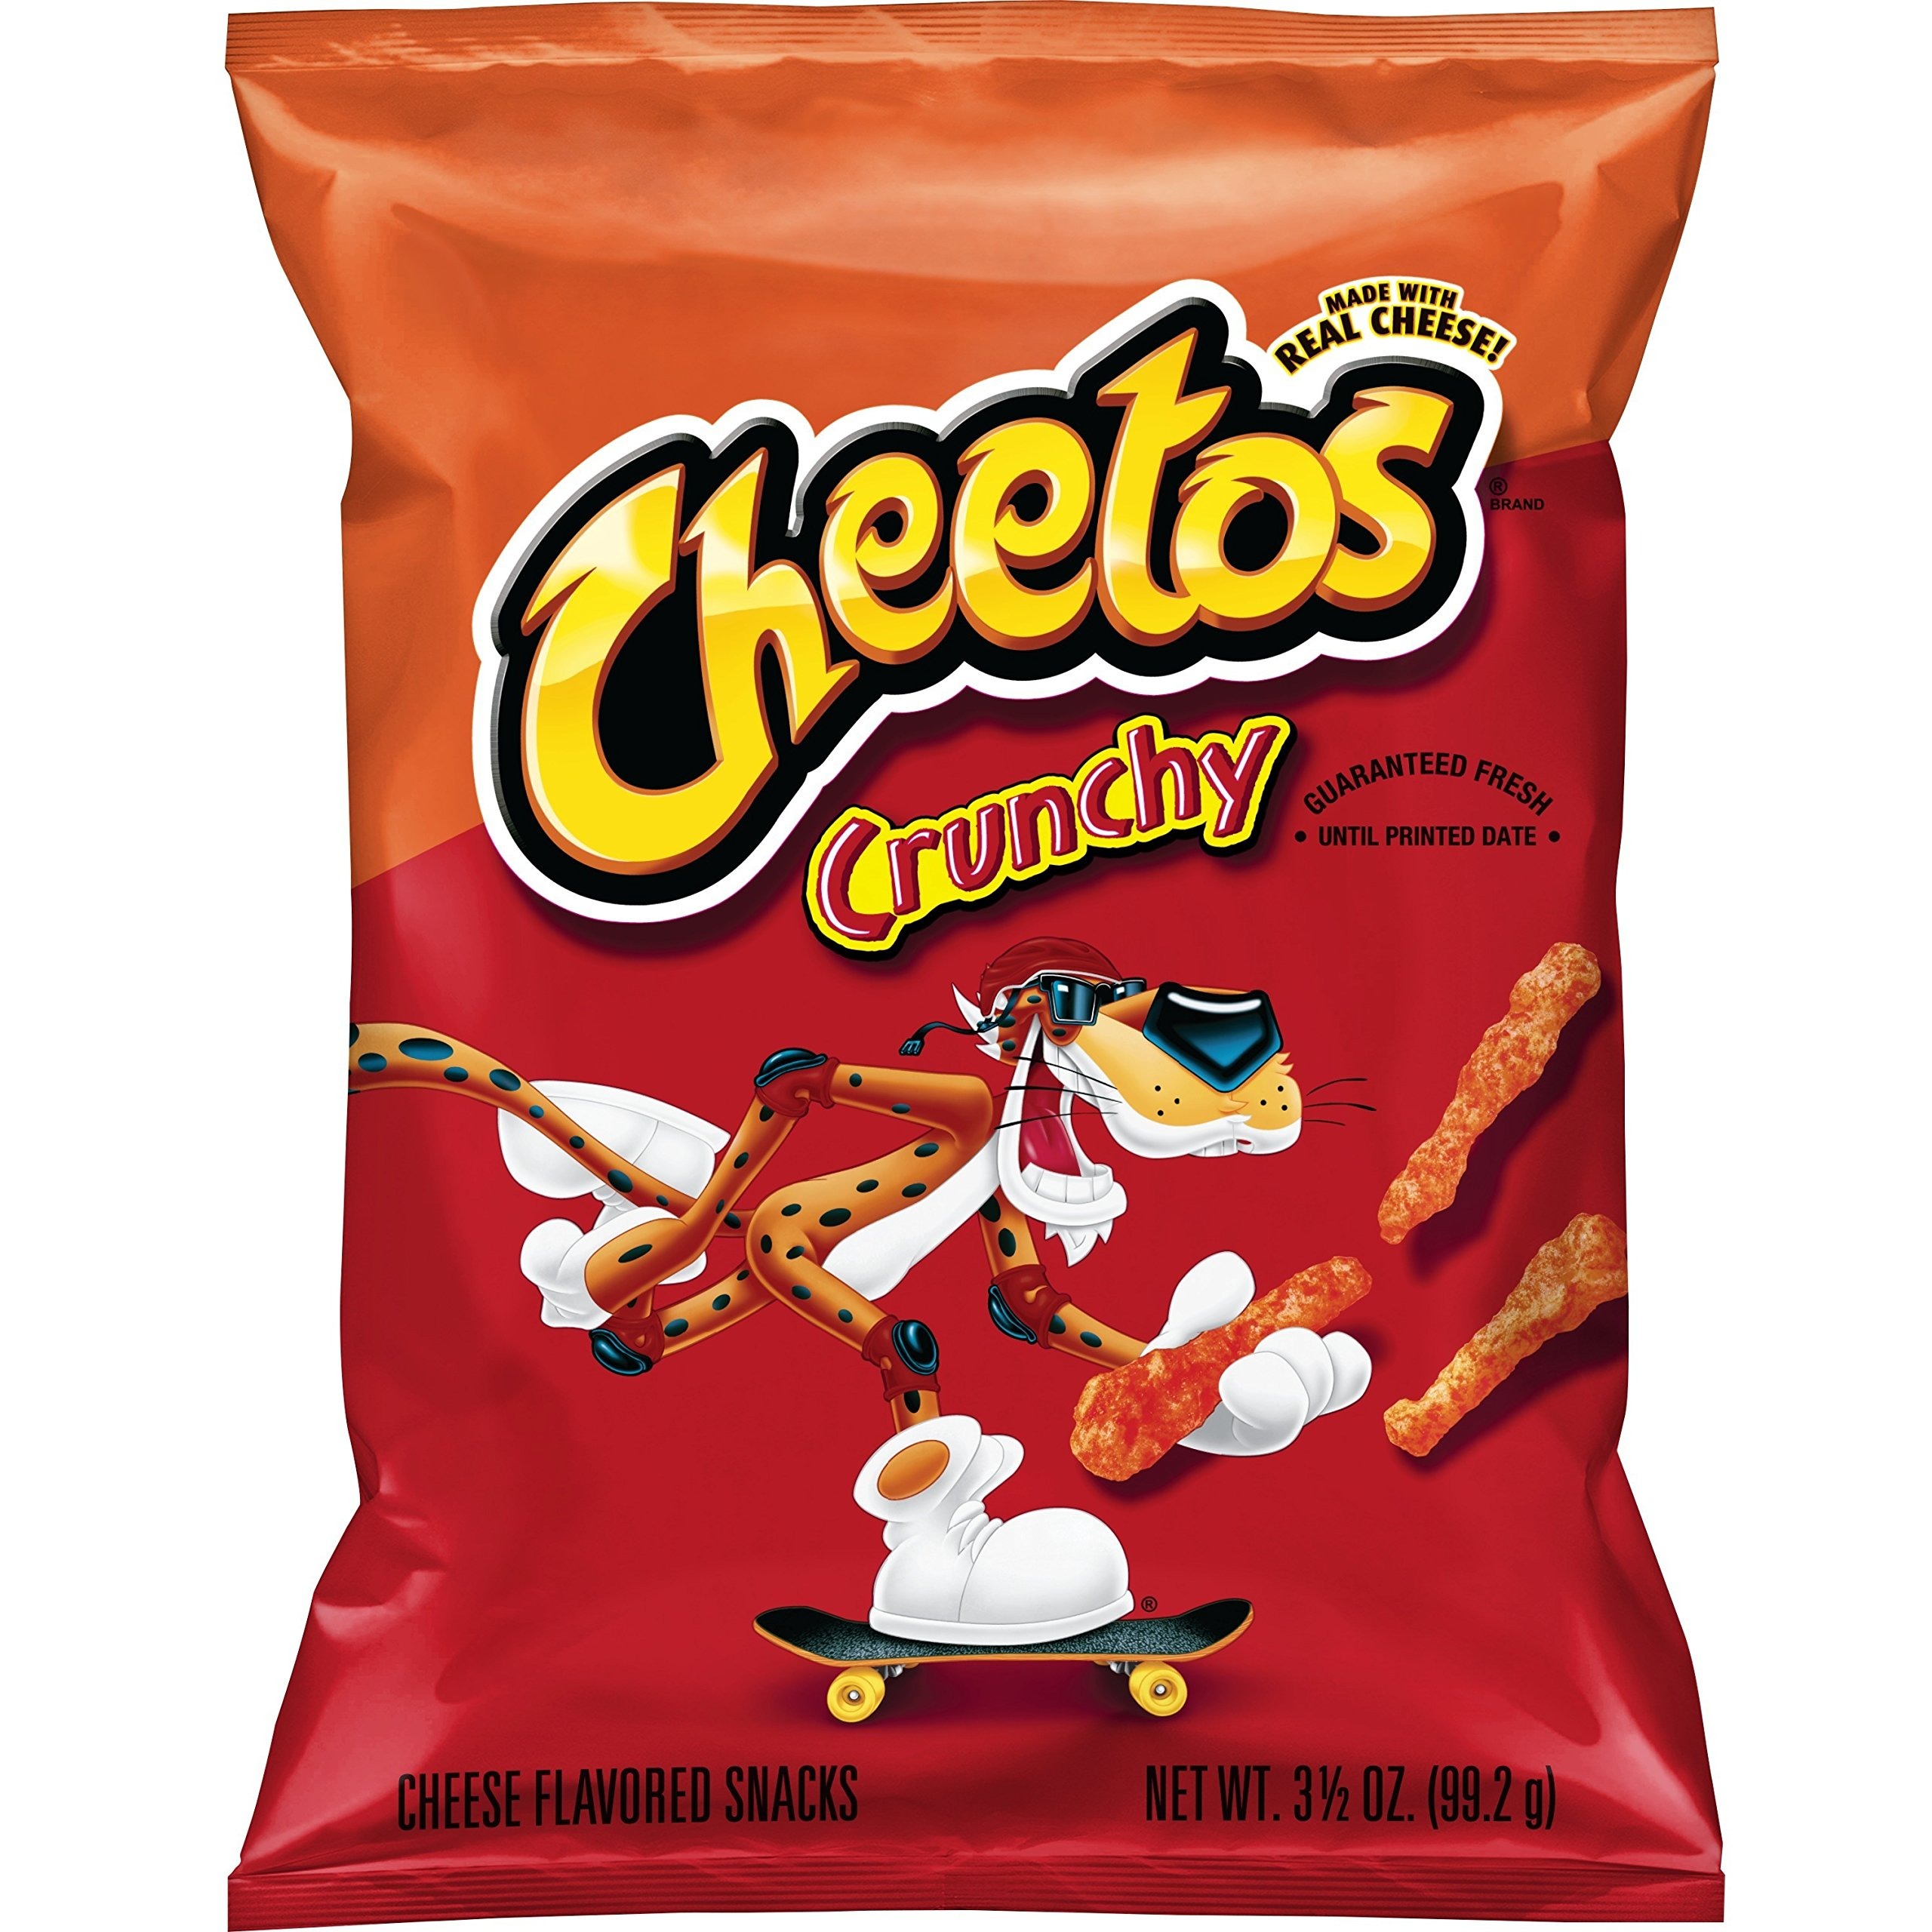
Item Name: Cheetos Crunchy Cheese Flavored Snacks, 3.5 Ounce
Bullet Point 1: 3.5 oz. bag of CHEETOS Crunchy Cheese Flavored Snacks
Bullet Point 2: Tasty cheesy snacks for enjoying your snack break
Bullet Point 3: Add some fun to a boring snack with these CHEETOS snacks
Bullet Point 4: Gluten free
Value: 3.5
Unit: Ounce

Price: 5.45